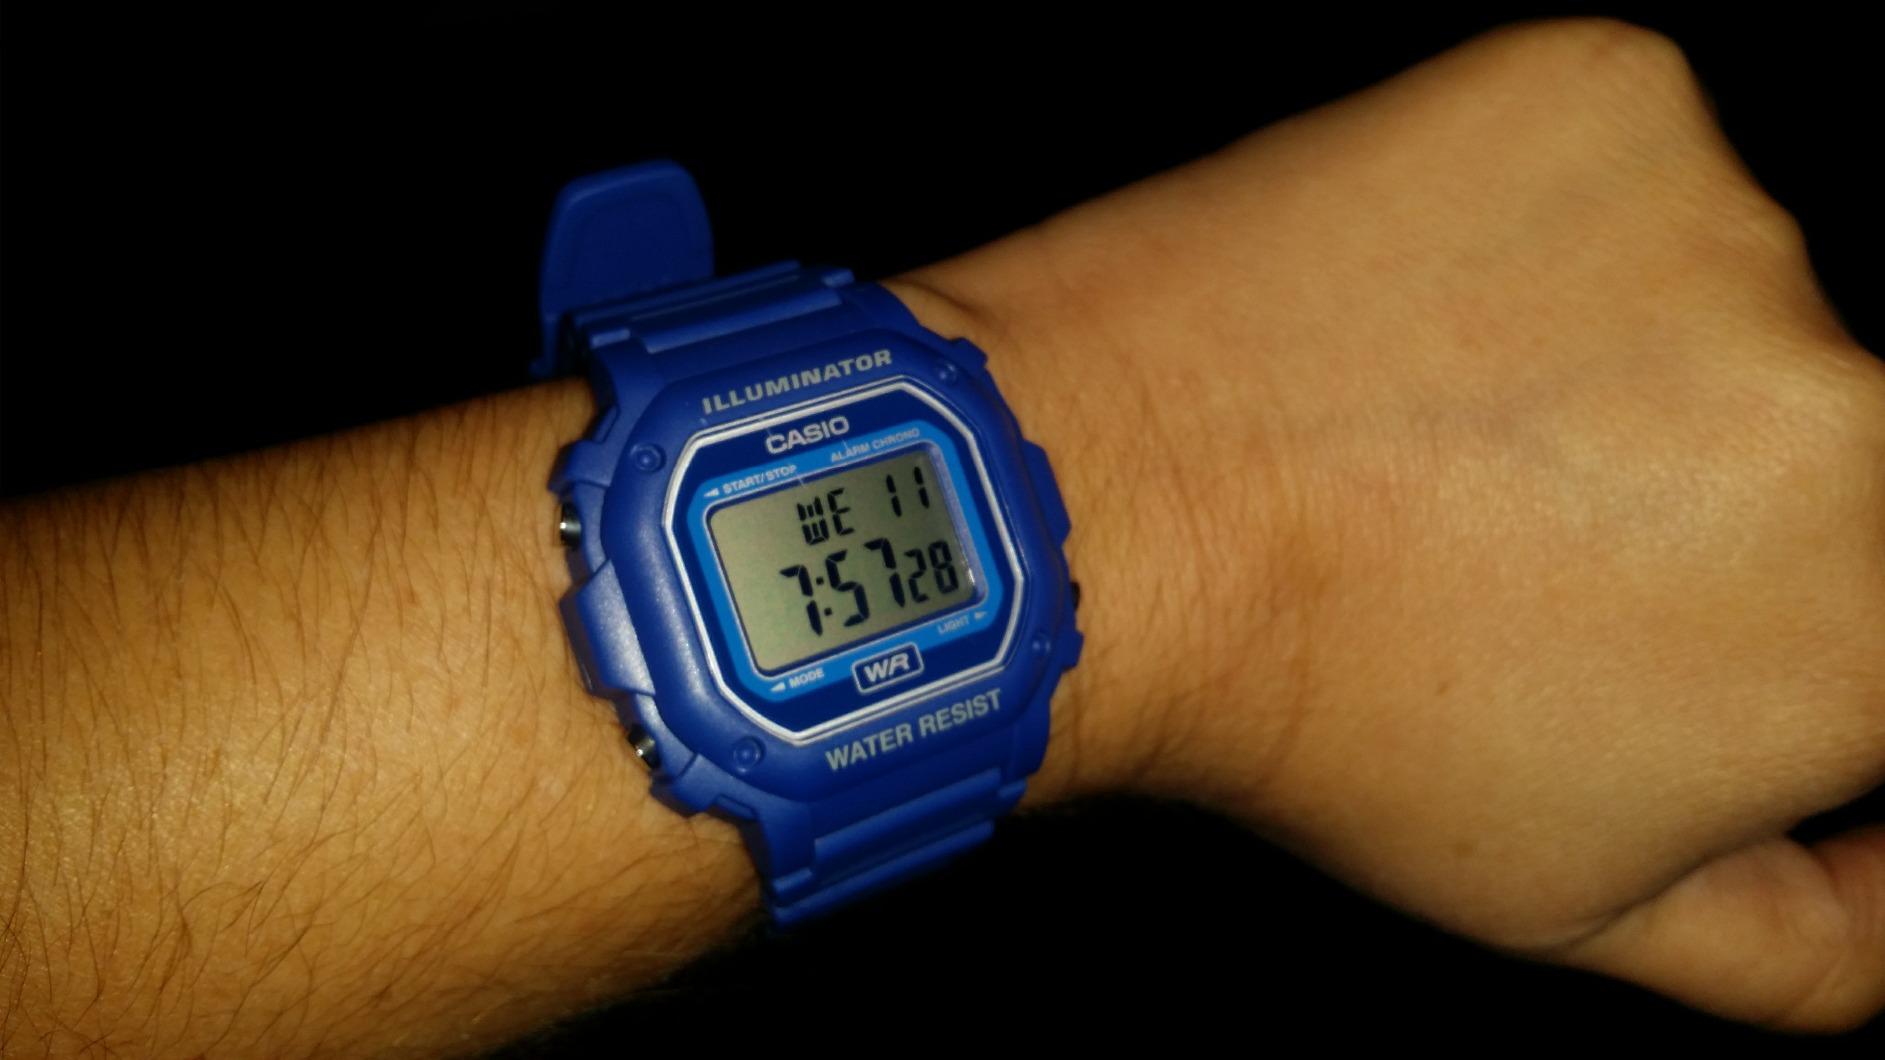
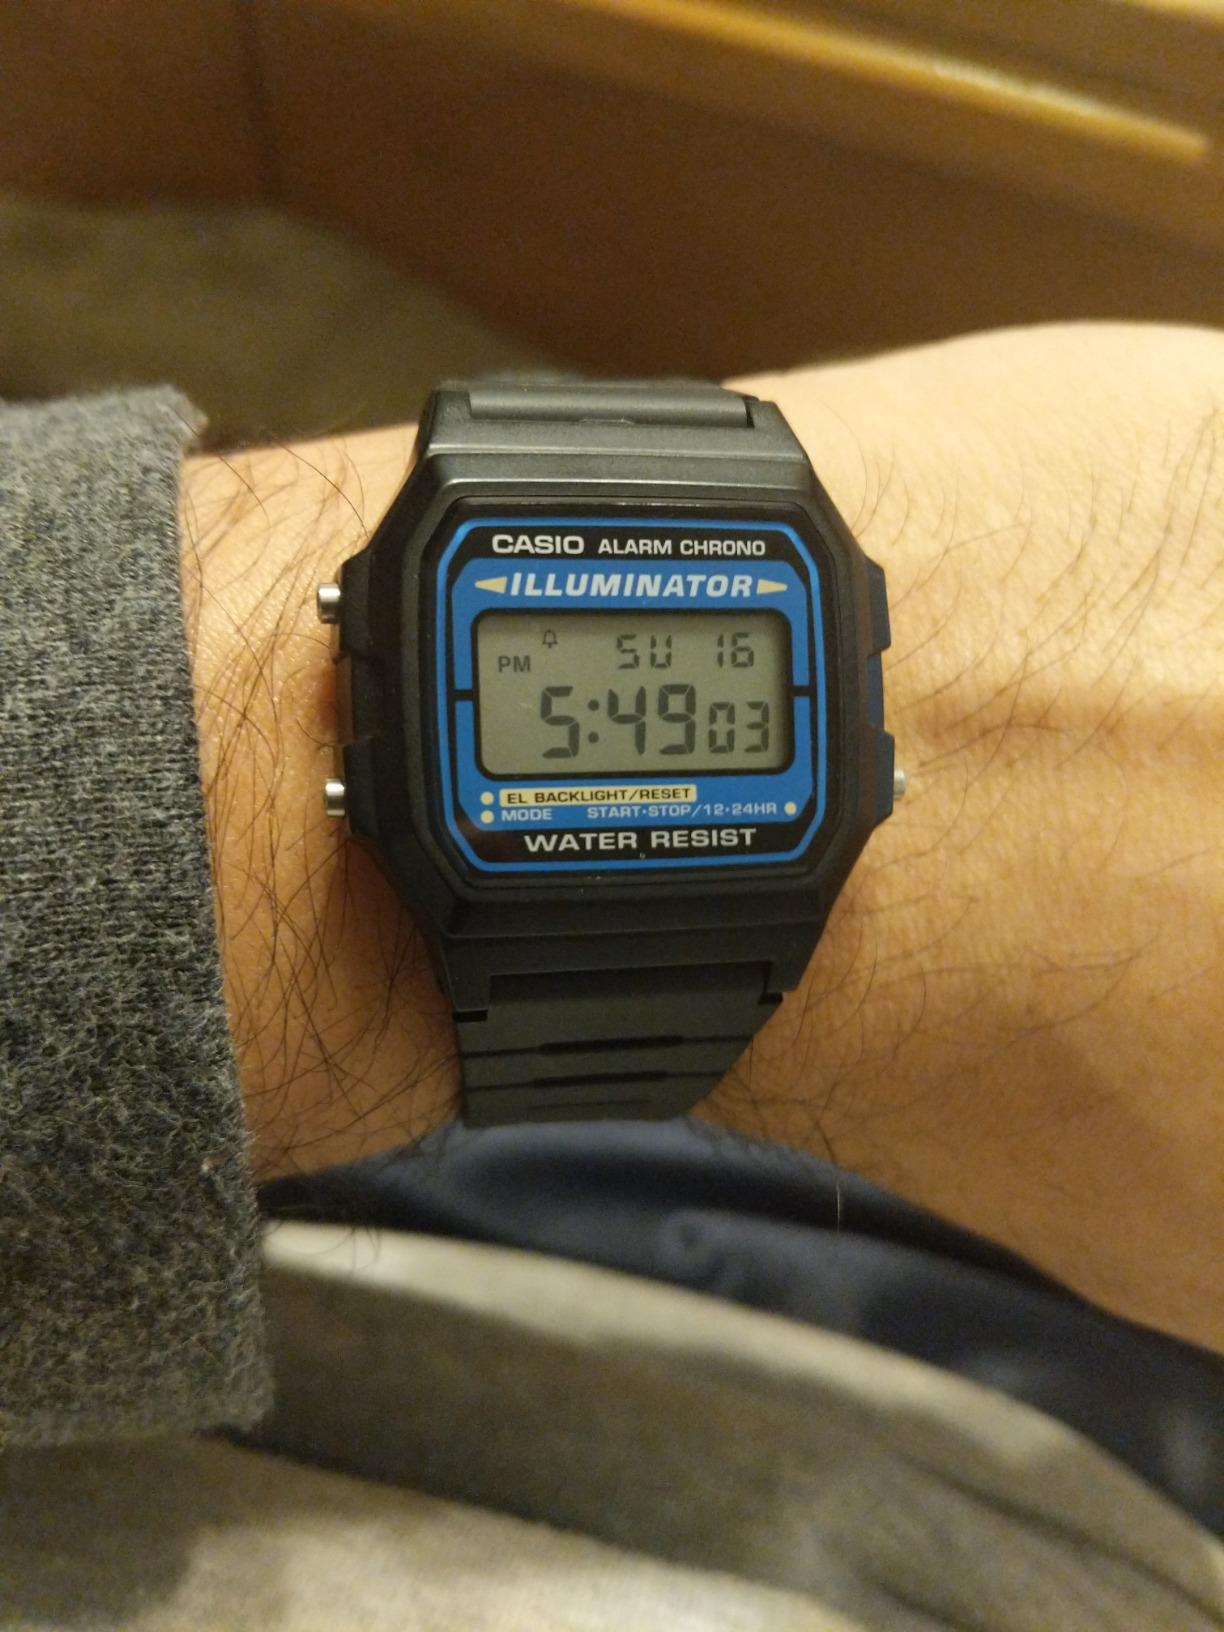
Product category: accessories_watch
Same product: no